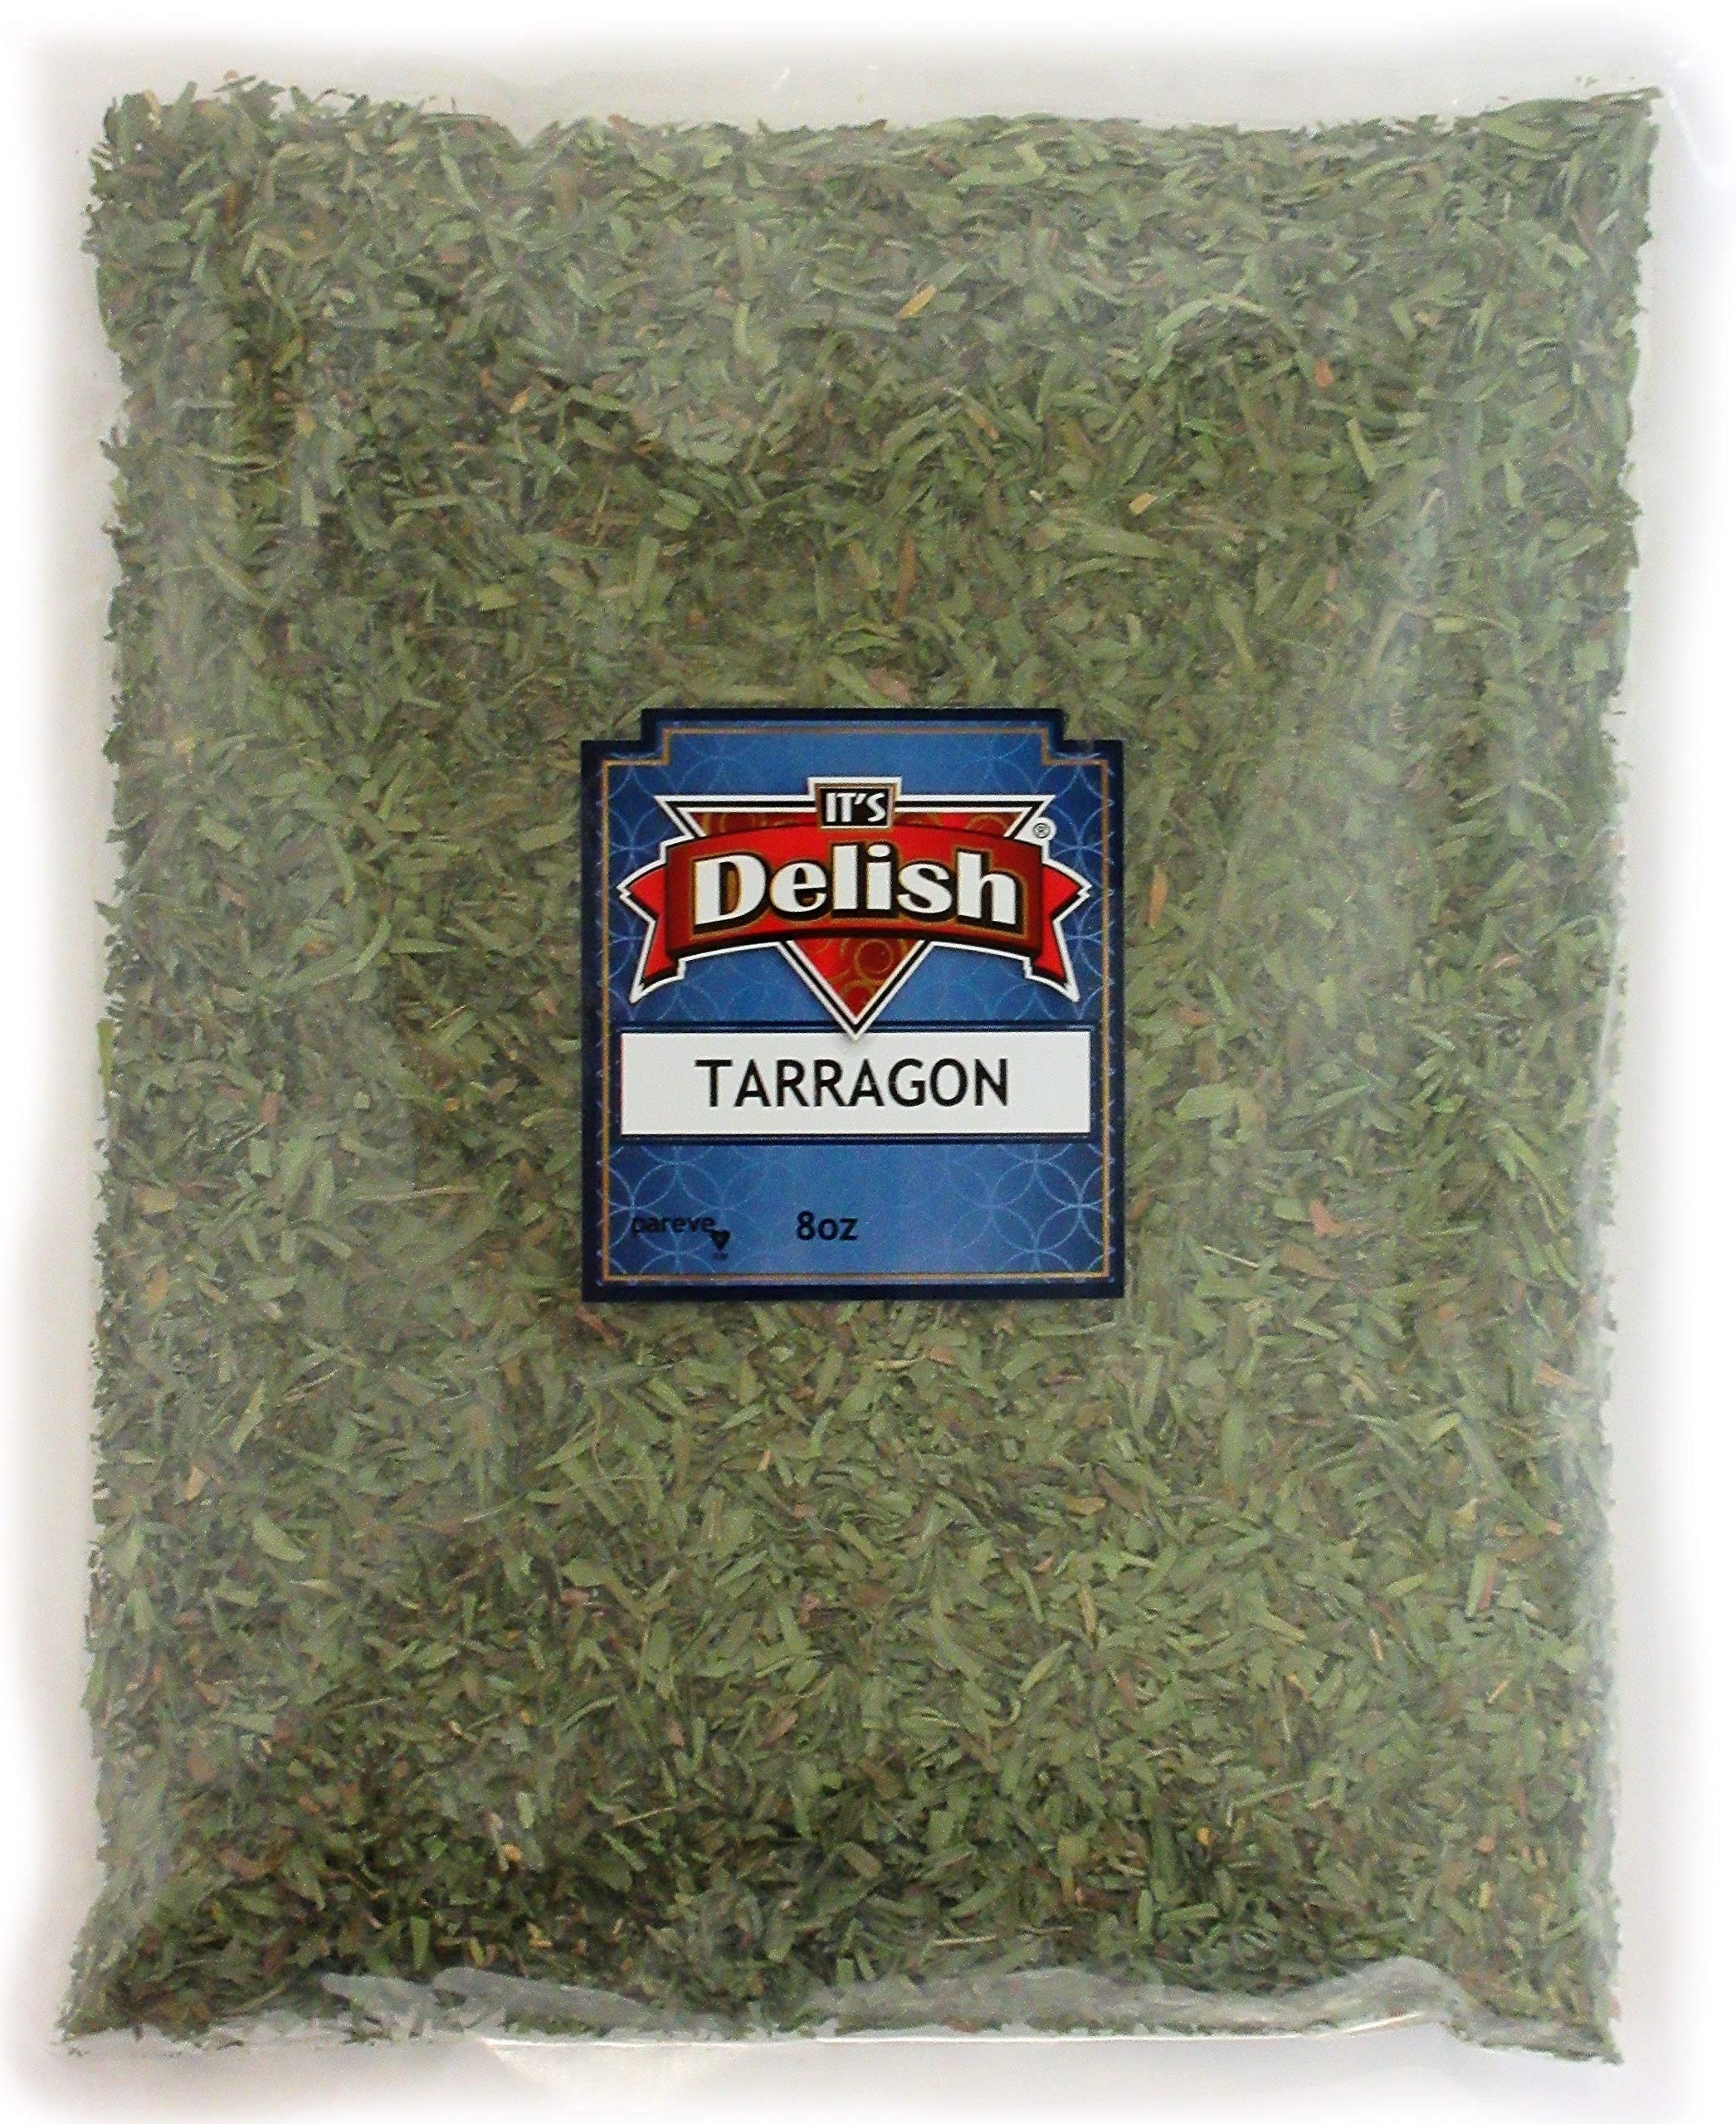
Item Name: Tarragon Leaves All Natural by Its Delish, 8 Oz Bag (Half Pound)
Bullet Point 1: Highest Quality Tarragon Leaves
Bullet Point 2: Eight Ounces 8 Oz bag Its Delish brand - Perfect for Refills
Bullet Point 3: Enhance your culinary experience with hearty flavor, bold taste and vibrant aroma
Bullet Point 4: Great for Meats, Chicken, Seafood, Stews, Sauces, Eggs, Salad dressing, Vegetables etc.
Bullet Point 5: Certified Kosher OU Packaged in the USA non-irradiated non-GMO and No MSG
Product Description: Its Delish Tarragon Leaves, Crushed, bag. Fresh Dried Tarragon Leaves is used in many cuisines especially French. Use it on your favorite dishes to enjoy great results.<p></p>It's Delish was established in 1992 and is located in North Hollywood, California. It's Delish is a food manufacturer and distributor who produces over 500 gourmet food products including licorice, sour belts, taffies, caramels, Jordan almonds, chocolates, nuts, fruits, trail mixes, spices, and the spice blends. It's Delish also produces organics and all natural products. We give you the opportunity to order from the factory direct!<p></p>It’s Delish! prides itself on the four pillars that are at the foundation of everything we do.<p></p>Innovation Quality Value Service.
Value: 8.0
Unit: Ounce

Price: 24.99